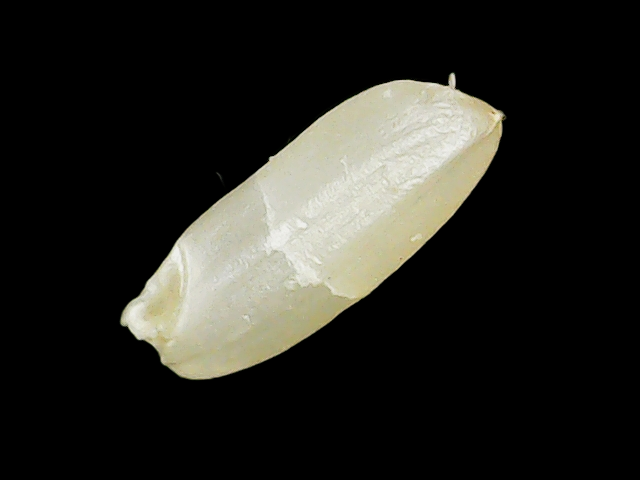
Rice variety: Binadhan23